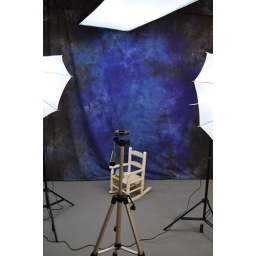
My new setup with a backdrop, umbrella lights, and a softbox. (yes that is a fuzzy creature sitting in the chair)